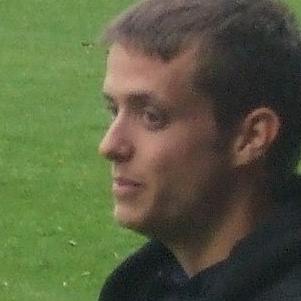
Age: 22